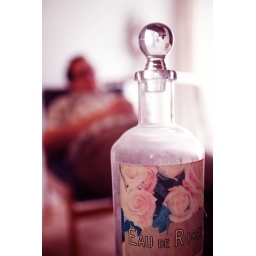
Sleeping in the hallway echoed in the bottle top. Processing: Sharpening &amp;amp; slight curves colour adjustment to add subtle pink hue